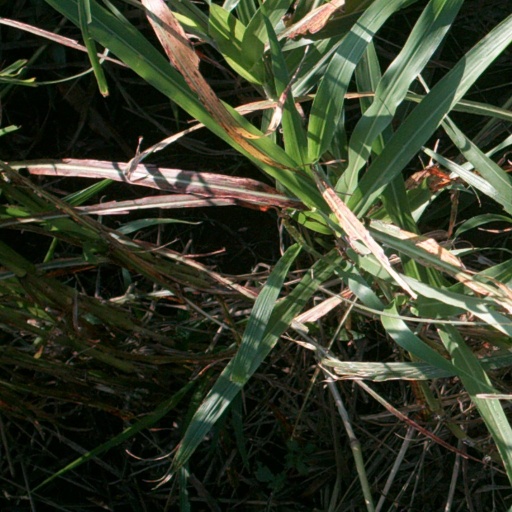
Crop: sorghum